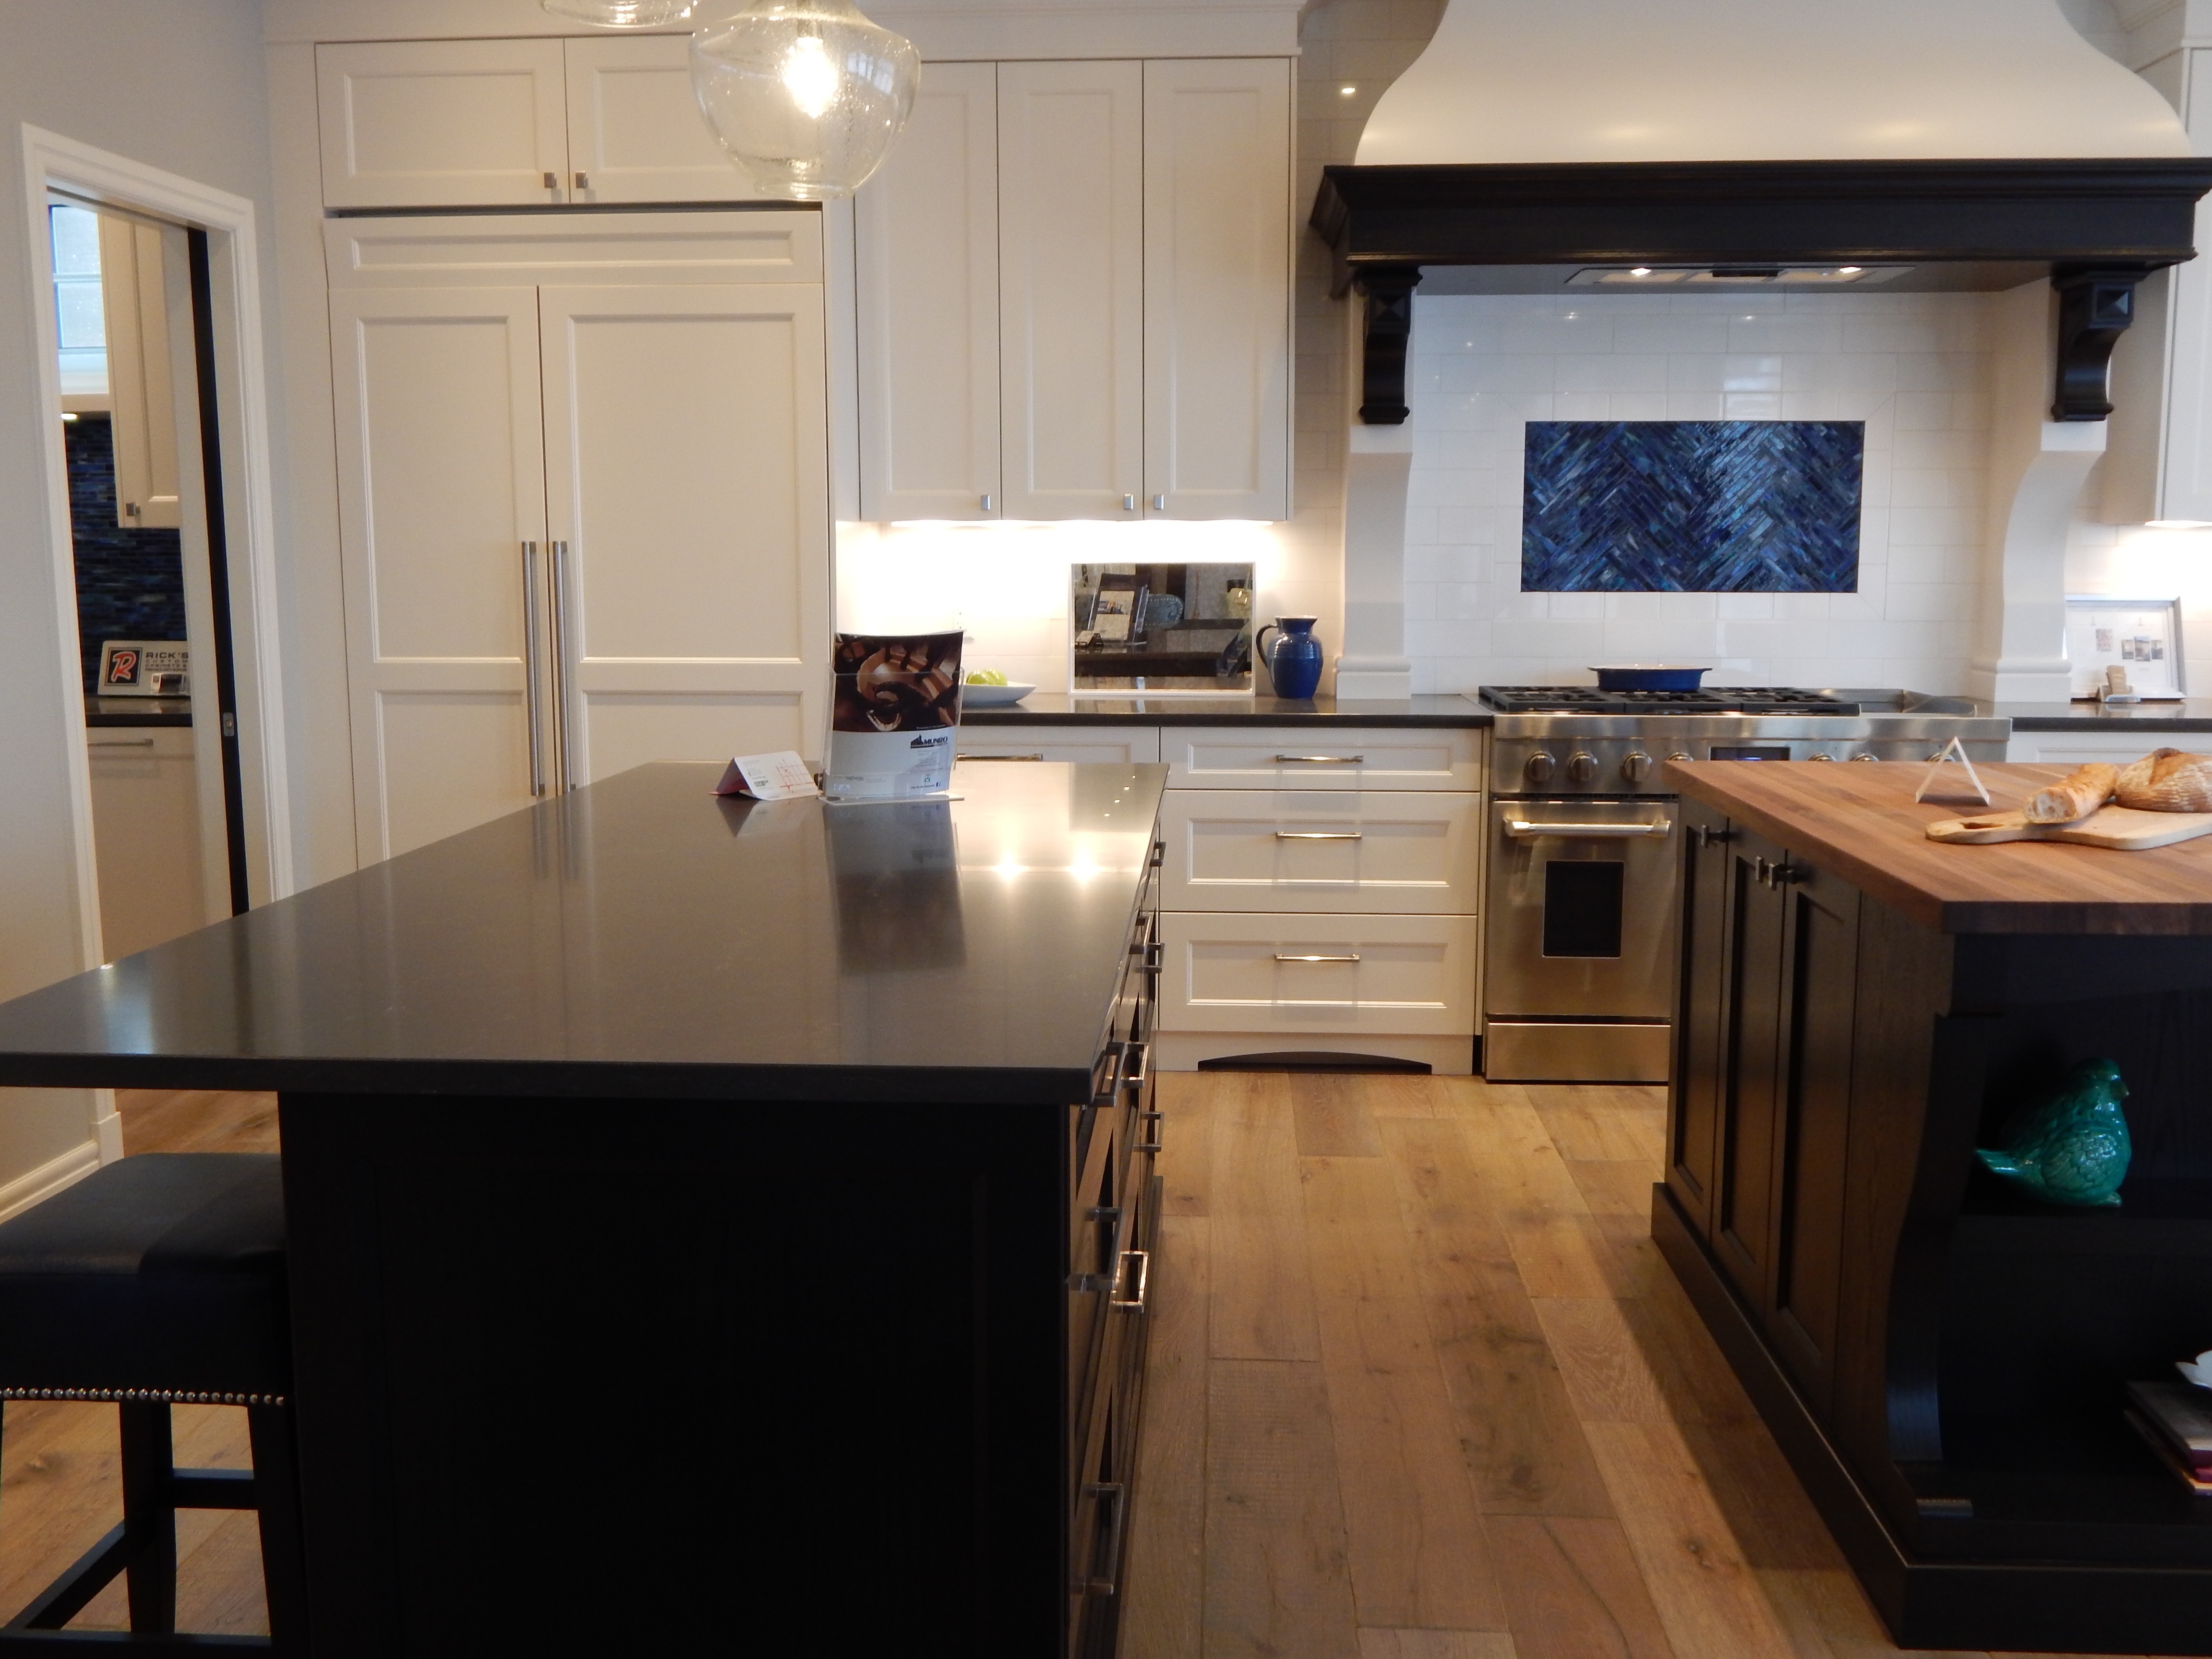
wood, house, floor, interior, home, counter, cottage, kitchen, residence, property, living room, residential, room, decor, countertop, stove, interior design, luxury, hardwood, domestic, estate, real estate, flooring, wood flooring, cabinetry, cuisine classique